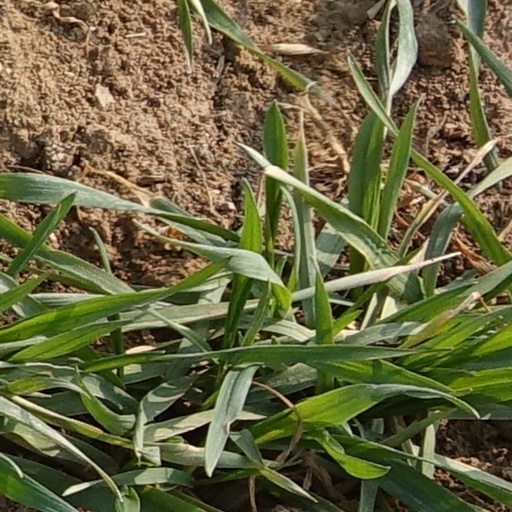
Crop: wheat